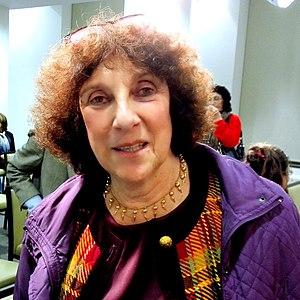
L’Athénée royal Isabelle Gatti de Gamond est un établissement d'enseignement fondamental et secondaire situé à Bruxelles. Fondée par Isabelle Gatti de Gamond en 1864, l'école fut la première institution d'enseignement non-confessionnel pour filles de Belgique.